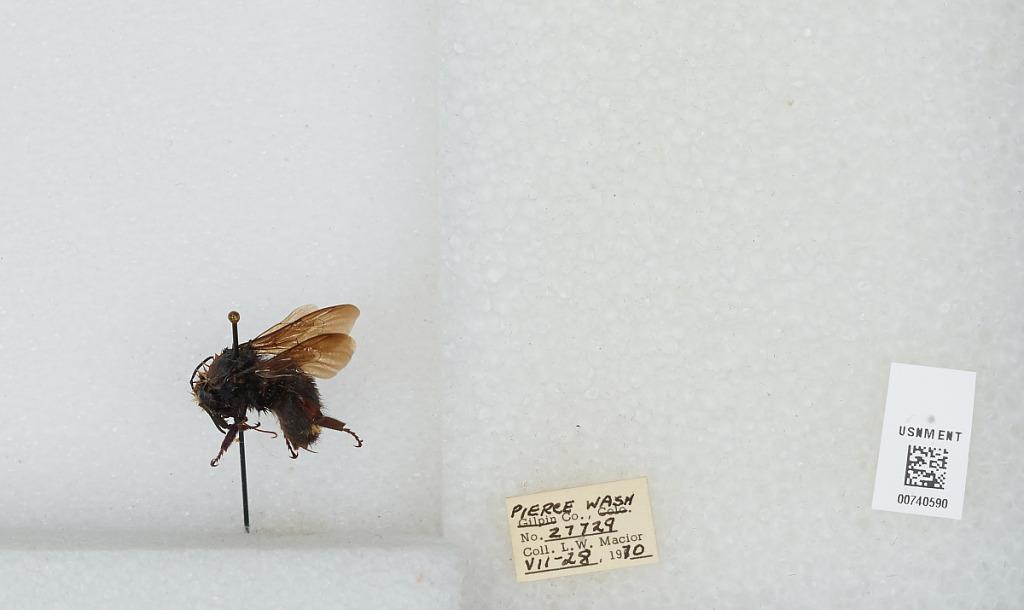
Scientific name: Bombus (Pyrobombus) vosnesenskii Radoszkowski
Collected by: L. Macior
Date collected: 1970-7-28
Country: United States
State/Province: Washington
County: Pierce
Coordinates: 47.05, -122.12